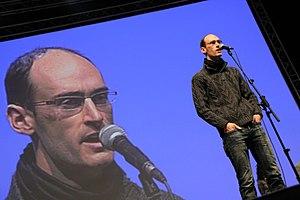
Bertsolari Txapelketa Nagusia, est le principal championnat du Pays basque de bertsolaris. Il se déroule tous les 4 ans et depuis 2017, Maialen Lujanbio en est la championne en titre.